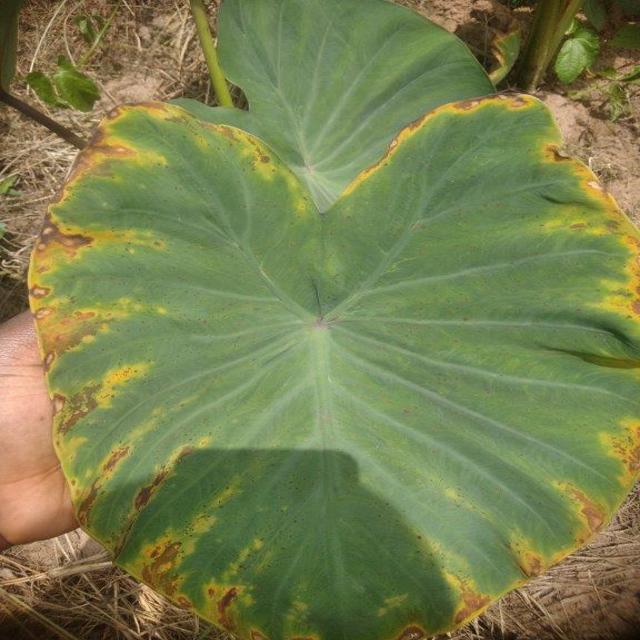
Label: Mid_Blight